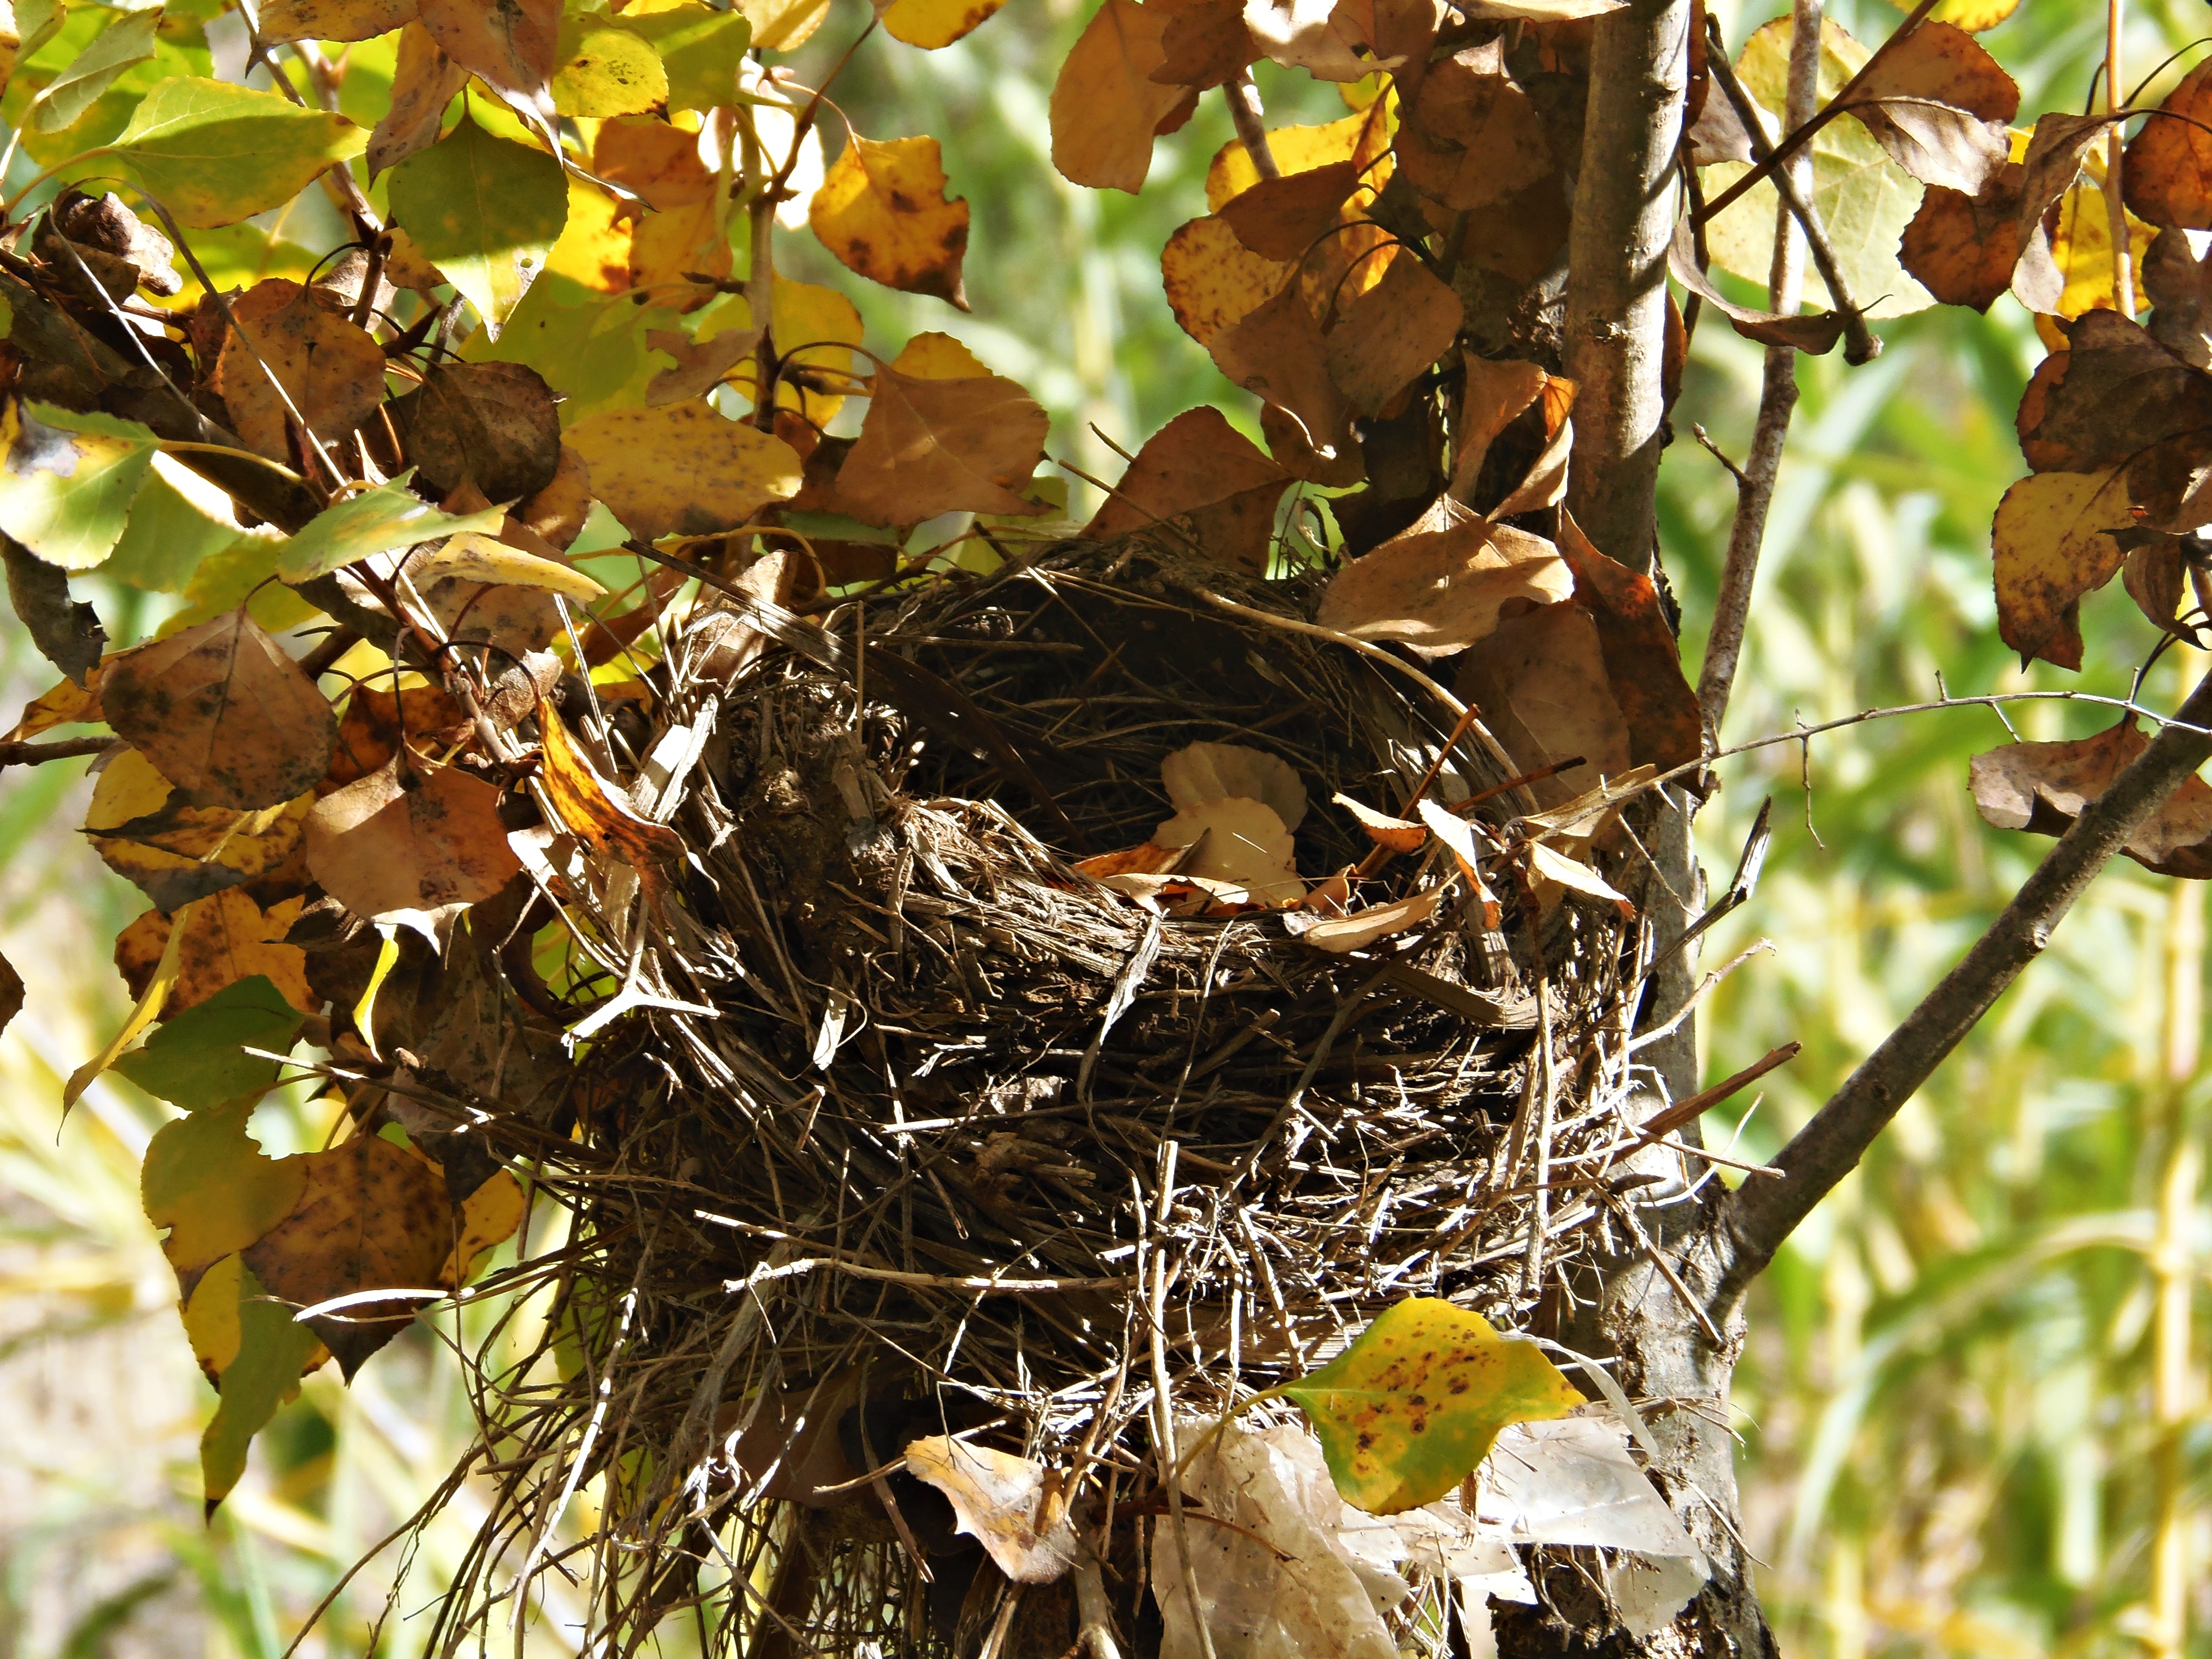
tree, nature, branch, bird, leaf, flower, wildlife, autumn, fauna, dry leaf, twig, leaves, colors, bird nest, november, nest, autumn leaves, soledad, yellow sheet, abandonment, ocher, old world flycatcher, perching bird, absence